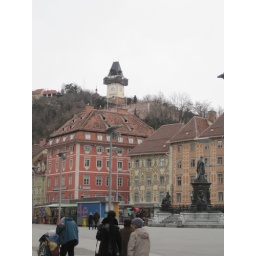
The tower on the hill in Graz